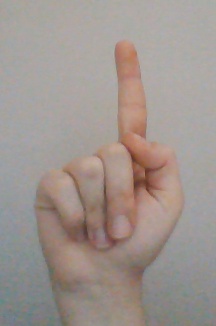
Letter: bb